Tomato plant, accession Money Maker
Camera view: bottom (45 deg); turntable rotation: 0 degrees
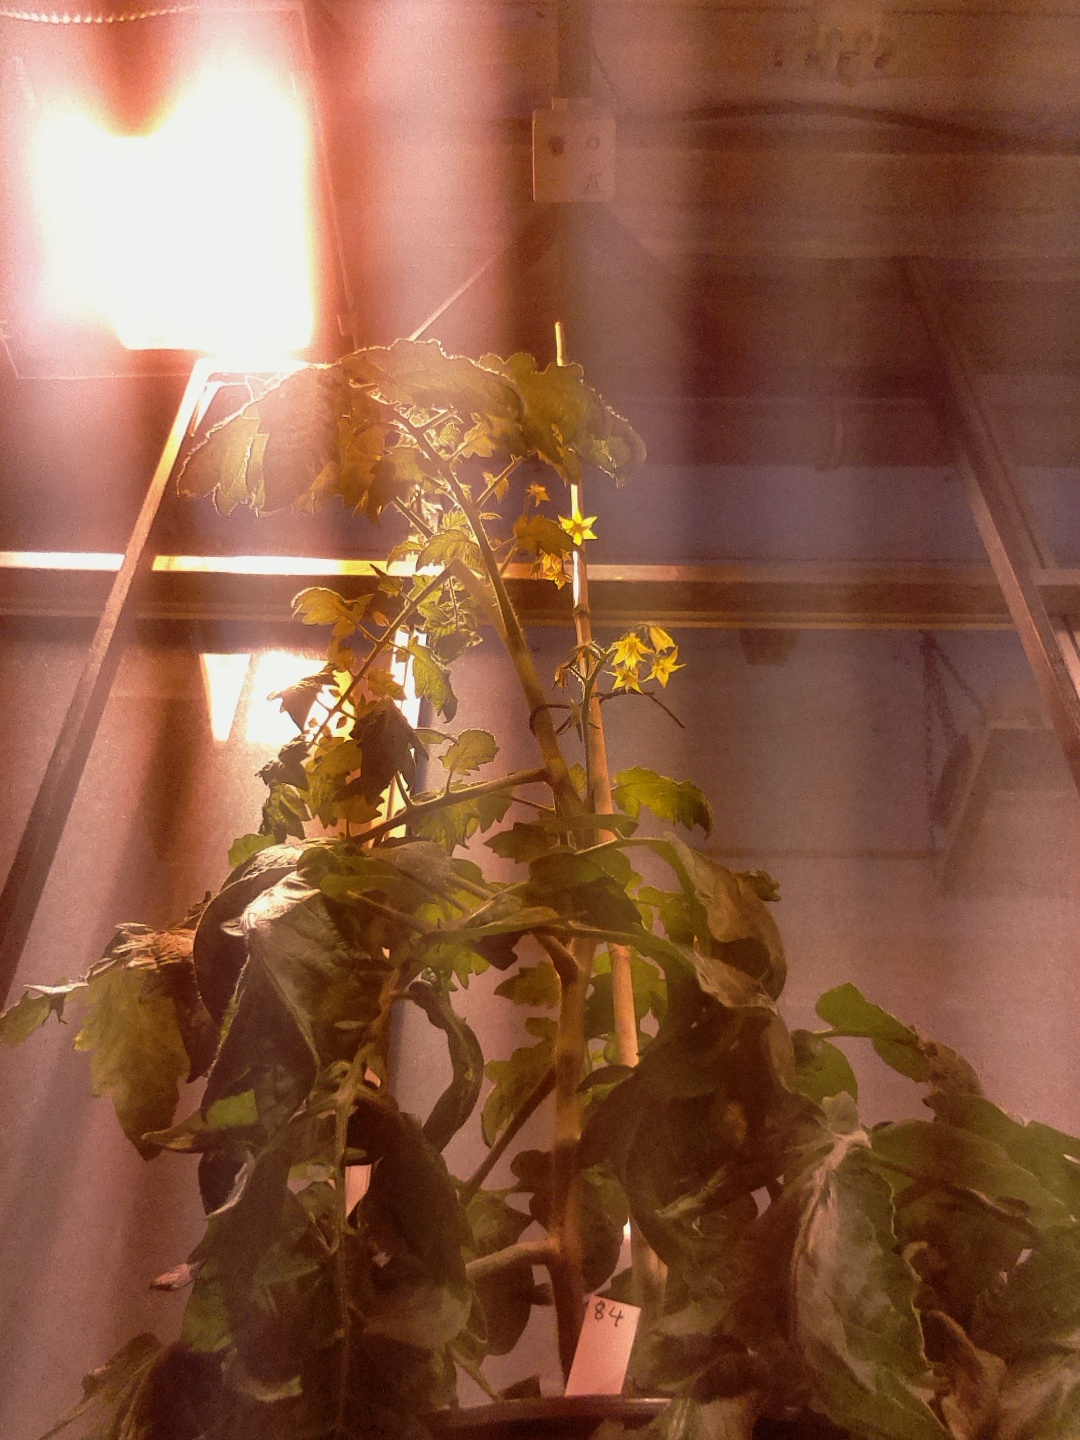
BBCH growth stage 68: Full flowering, 80%-90% of flowers open, more petals falling